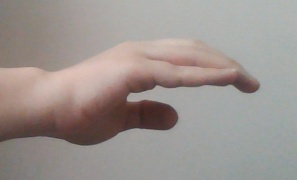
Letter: jeem